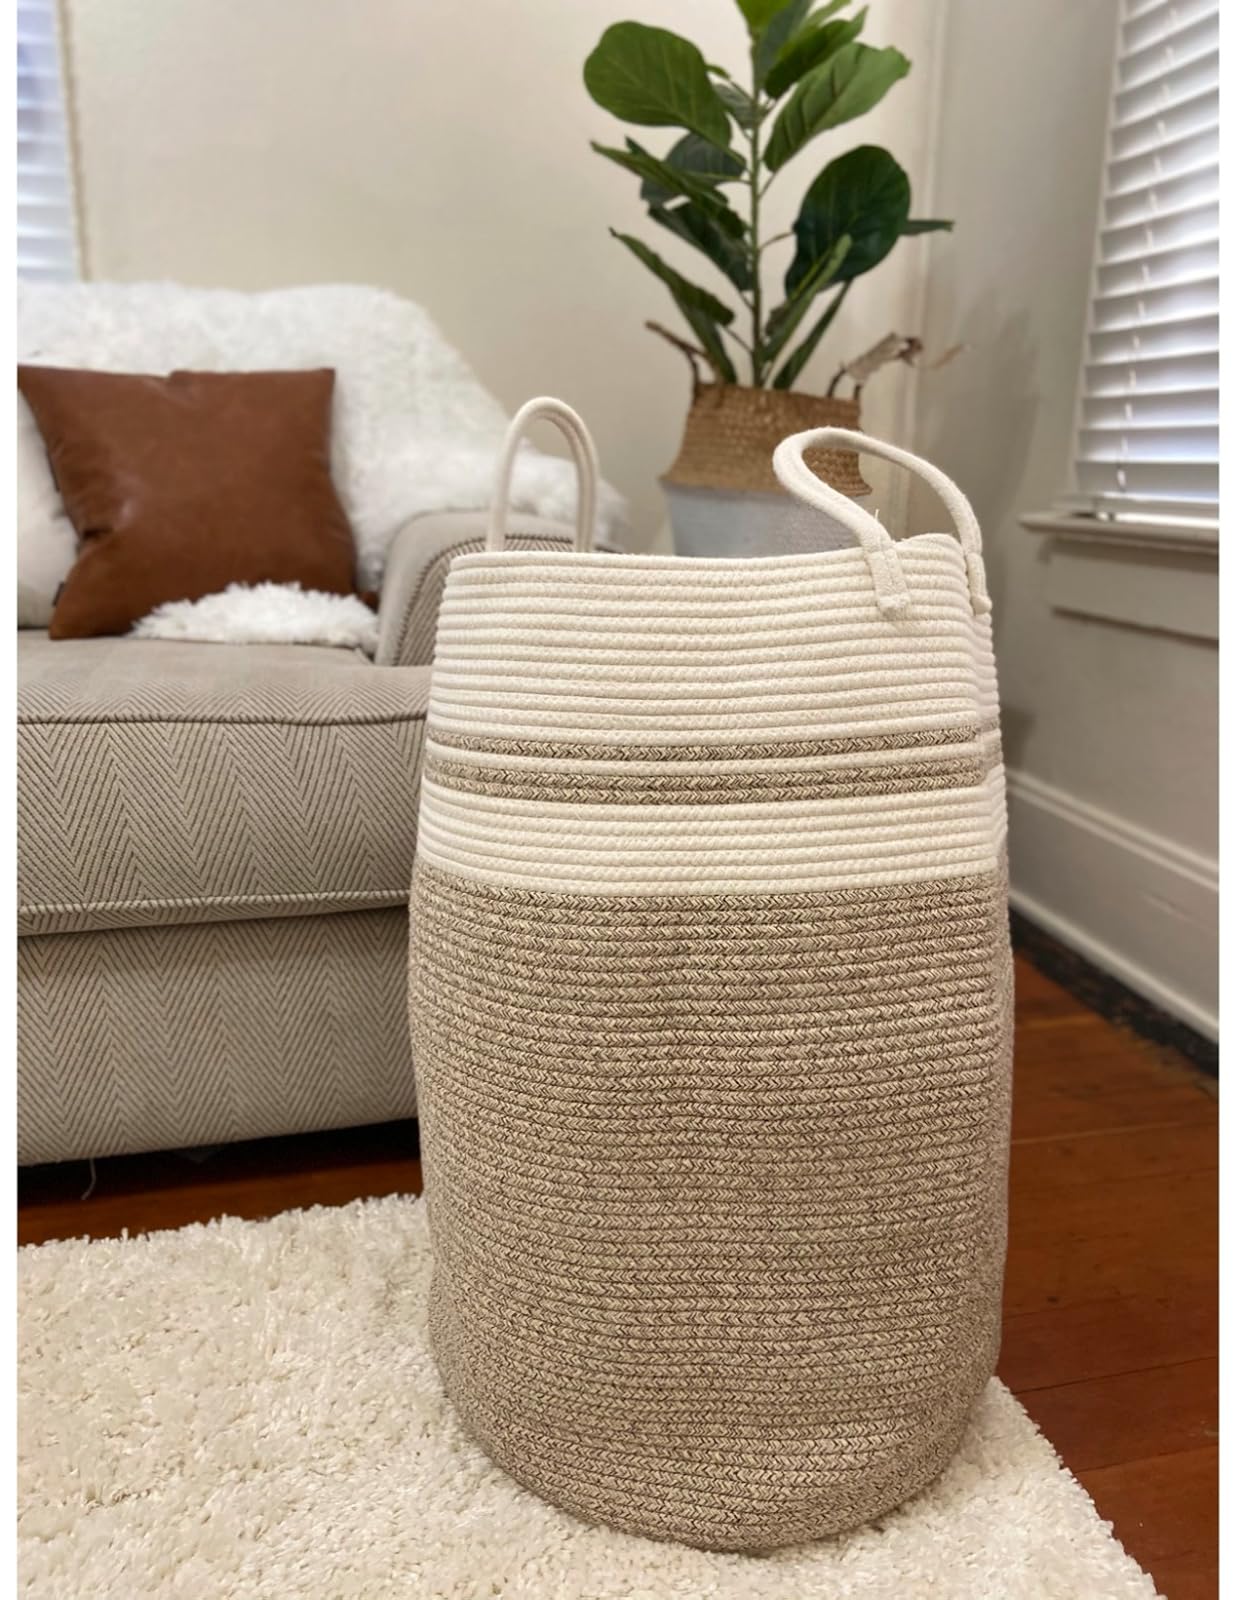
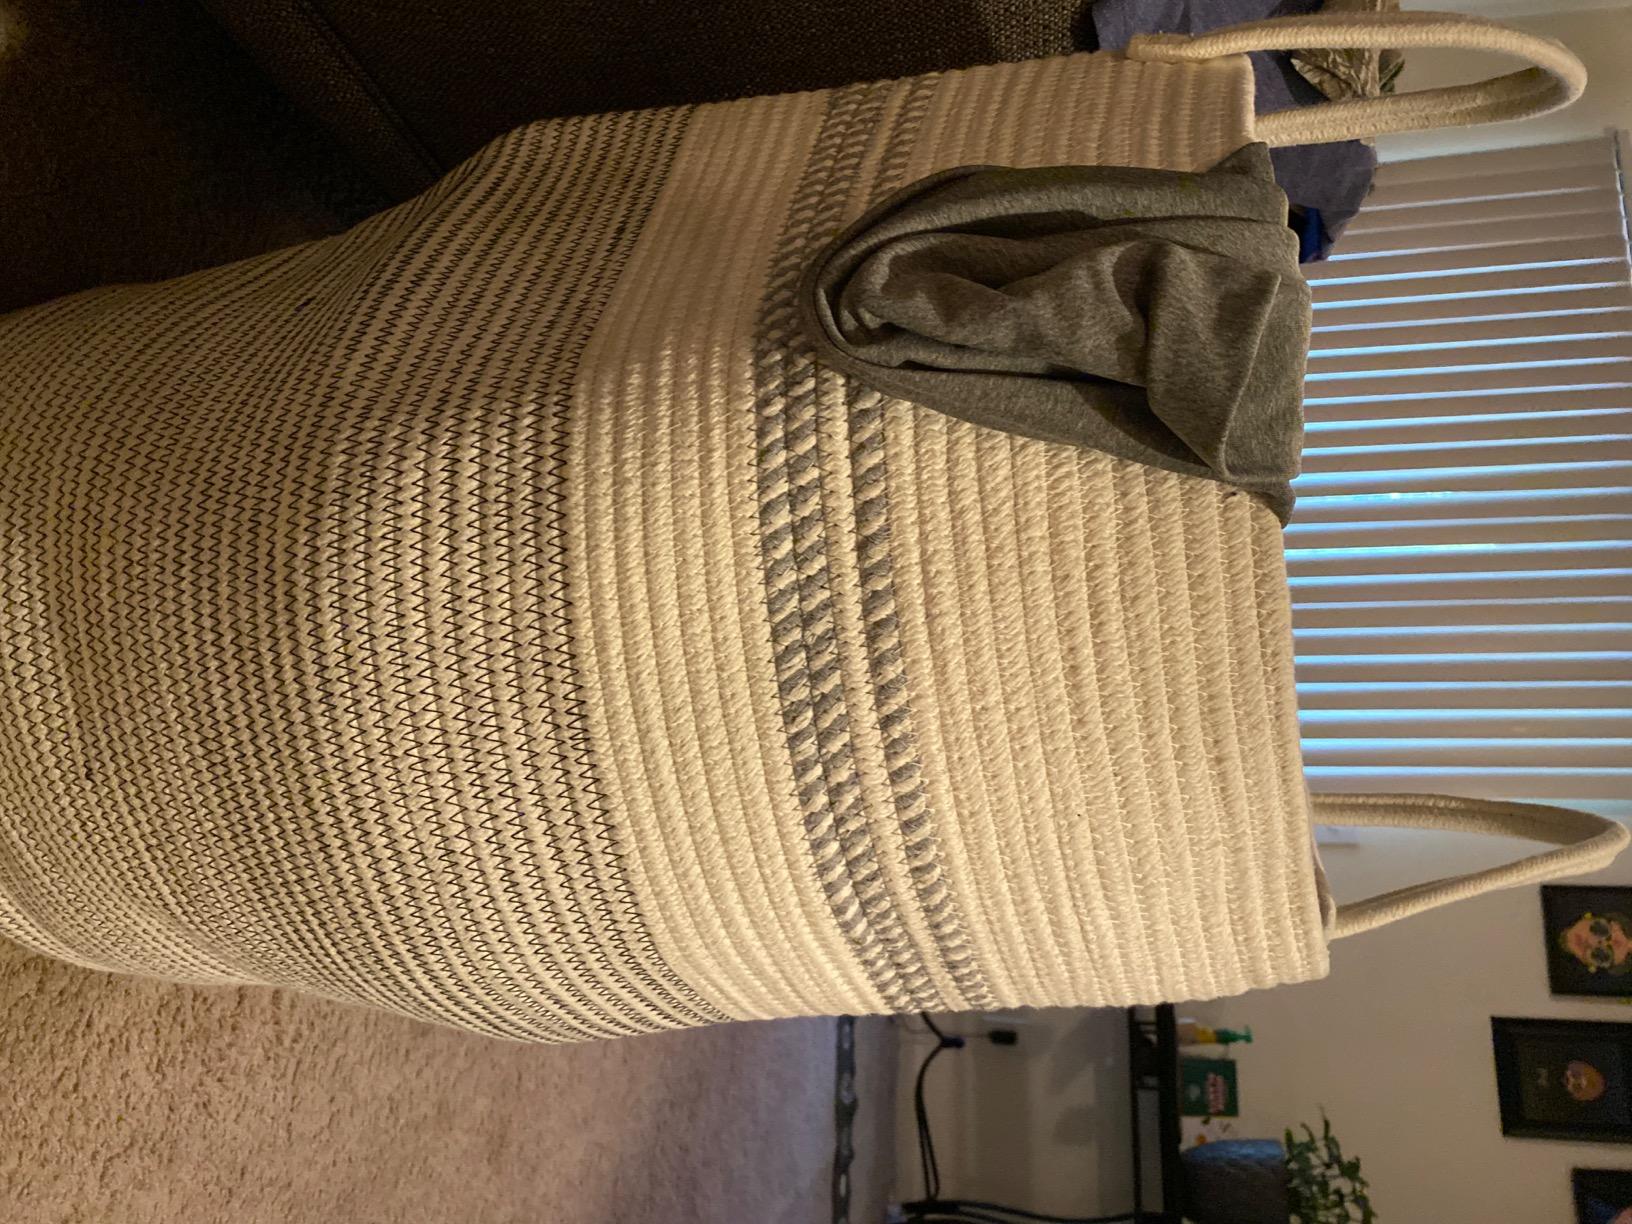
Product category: items_hamper
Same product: yes